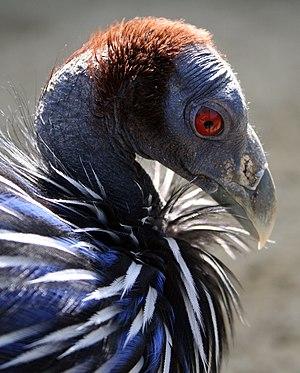
Une Pintade vulturine dans le Zoo de Schönbrunn à Vienne, en Autriche.
La Pintade vulturine est une espèce d'oiseaux galliformes de la famille des numididae, seul membre du genre Acryllium.